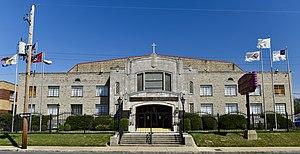
L'Église de Dieu en Christ est une dénomination chrétienne évangélique pentecôtiste. Son siège est basé à Memphis, aux États-Unis. Le dirigeant de cette dénomination est Charles Edward Blake.